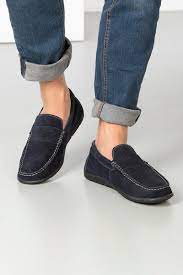
Label: Boat